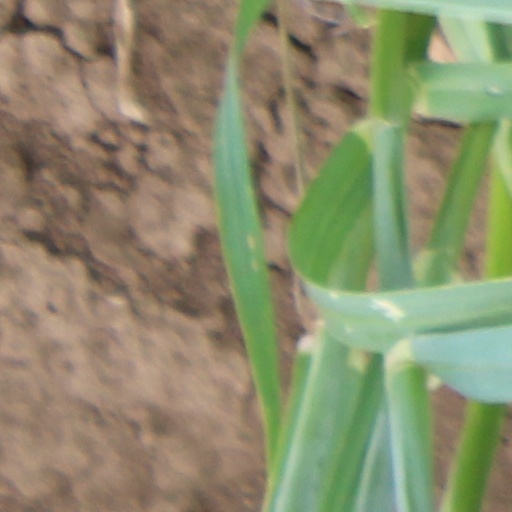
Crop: wheat